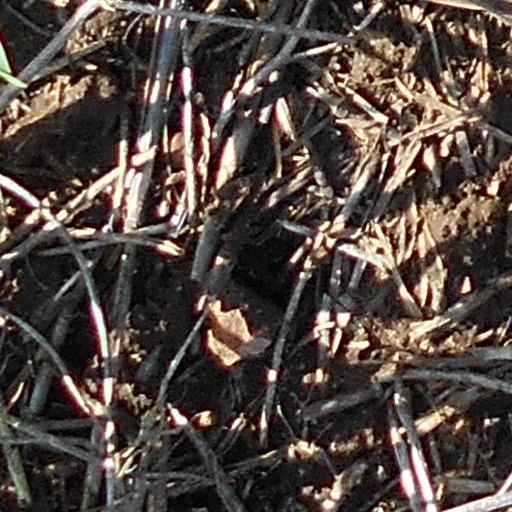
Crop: wheat